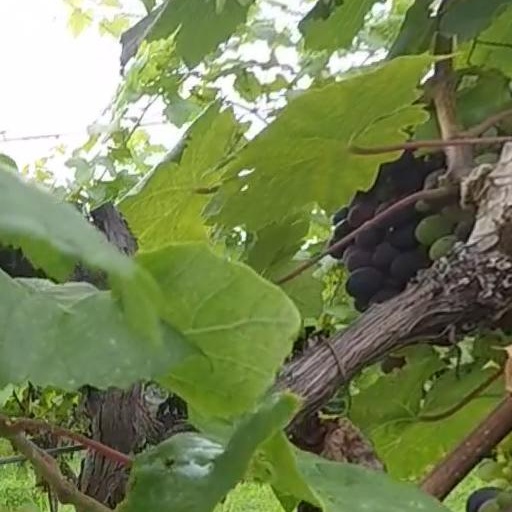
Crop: grape